Serdobsk

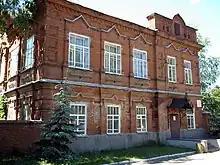
Serdobsk museum of local lore

Founded by Alexander Aleksandrovich of Penza in 1698, it has been known since 1699 as Serdobinskaya sloboda. Since the mid-18th century, it had been called Bolshaya Serdoba. It was granted town status on 7 November 1780 by Catherine II.